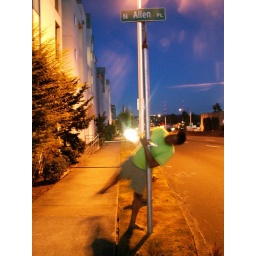
Shobhit twirls around a street sign on Aurora in front of our apartment building.